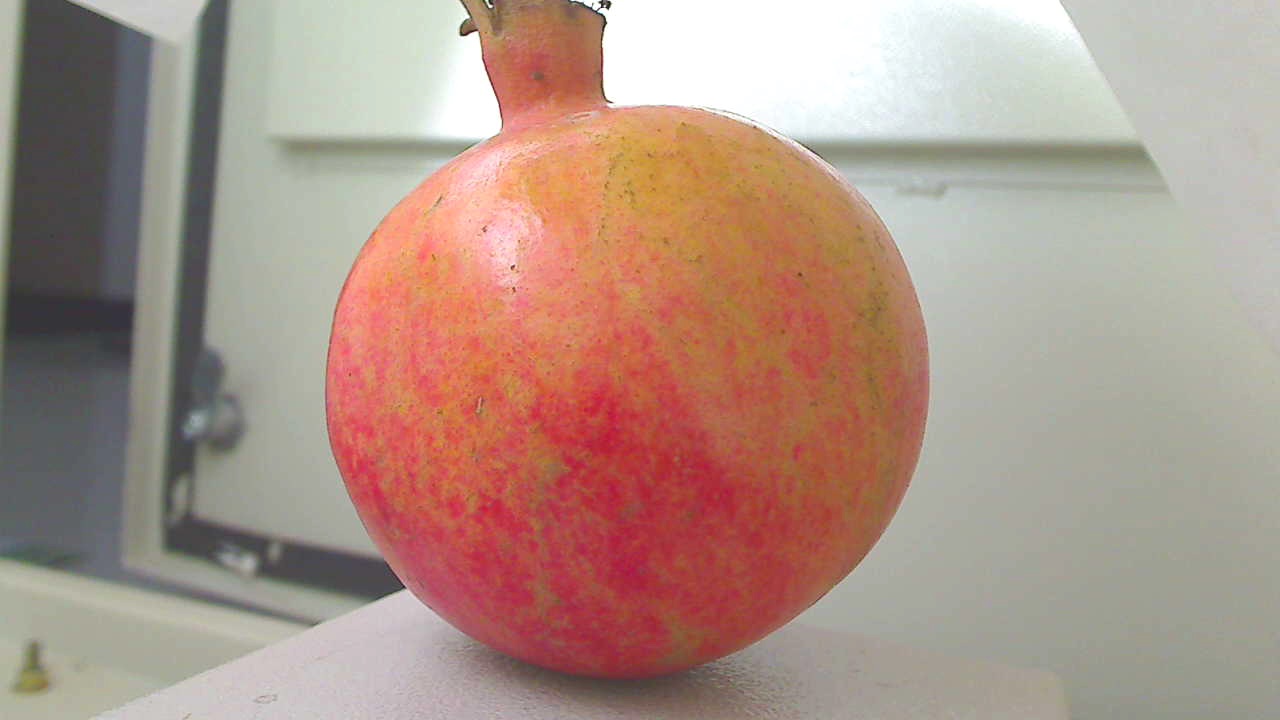
Grade: grade-2
Quality: quality-2